Guentherus

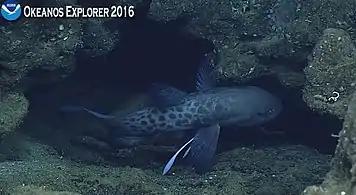

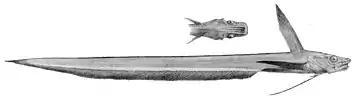
Ateleopus japonicus

The family Ateleopodidae is made up of four genera and within that thirteen species: "Ateleopus", "Ijimaia", "Parateleopus" and "Guentherus". Ateleopodids are located primarily near tropical and subtropical waters; with "Ateleopus", "Parateleopus", and "Guentherus" located in the Pacific and "Ijimaia" located in the Atlantic.